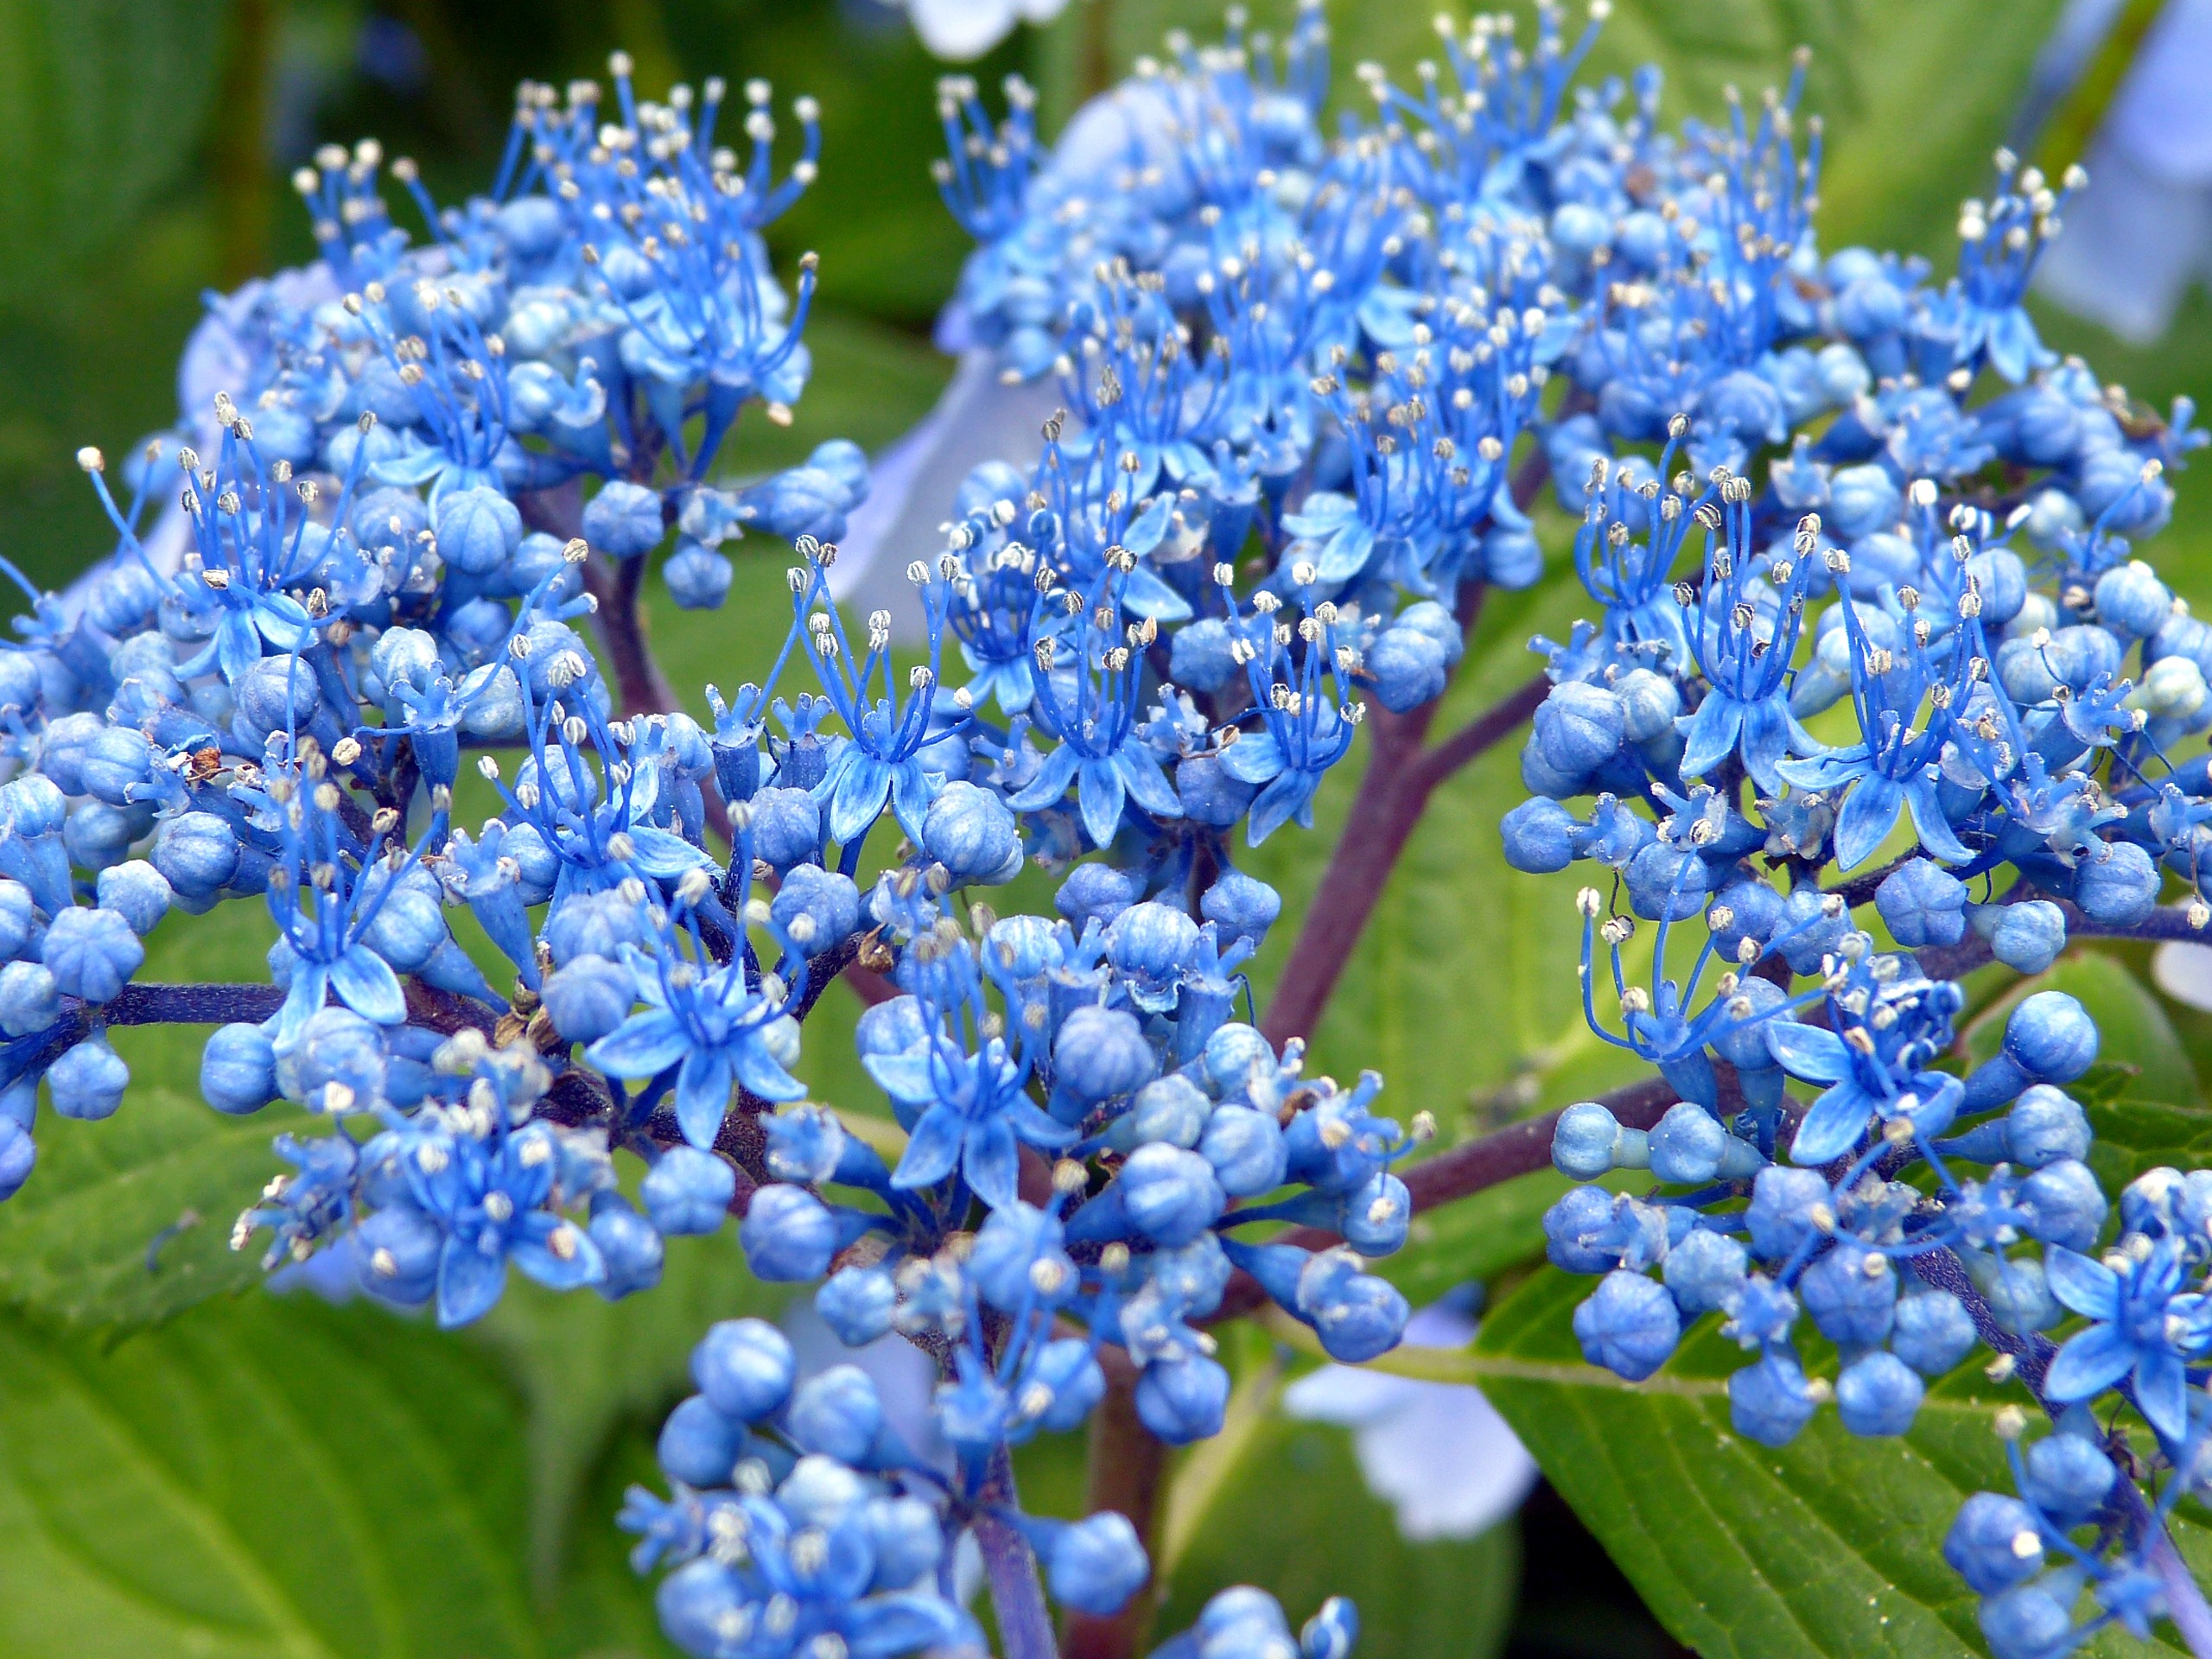
nature, blossom, plant, flower, purple, blue, garden, pink, flora, hydrangea, flowers, forget me not, shrub, hydrangeas, flowering plant, hydrangeaceae, plant leaves, borage family, annual plant, land plant